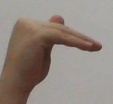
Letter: khaa